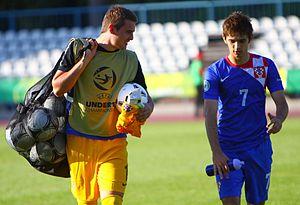
Oliver Zelenika est un footballeur croate né le 14 mai 1993 à Zagreb. Il évolue au poste de gardien de but au Lechia Gdańsk.